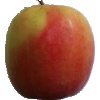
Label: Apple Pink Lady 1